Calbee

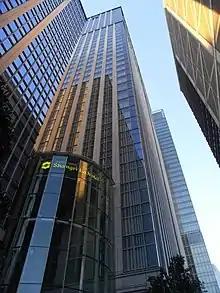
Calbee headquarters

The company was founded in devastated post-war Hiroshima by Takashi Matsuo in 1949. His first product was the Calbee Caramel, named after the word "calcium" and vitamin B1. Due to the product's popularity, the company name was changed to Calbee in 1955.